Spaceport

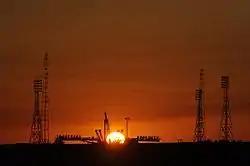
The Baikonur Cosmodrome (Gagarin's Start launch pad)

A spaceport or cosmodrome is a site for launching or receiving spacecraft, by analogy to a seaport for ships or an airport for aircraft. The word "spaceport"—and even more so "cosmodrome"—has traditionally referred to sites capable of launching spacecraft into Earth orbit or on interplanetary trajectories. However, rocket launch sites for sub-orbital spaceflights are also sometimes called spaceports, especially as new and proposed facilities for suborbital commercial spaceflight are often branded as "spaceports." Space stations and proposed future lunar bases are also sometimes referred to as spaceports, particularly when envisioned as nodes for further interplanetary travel.